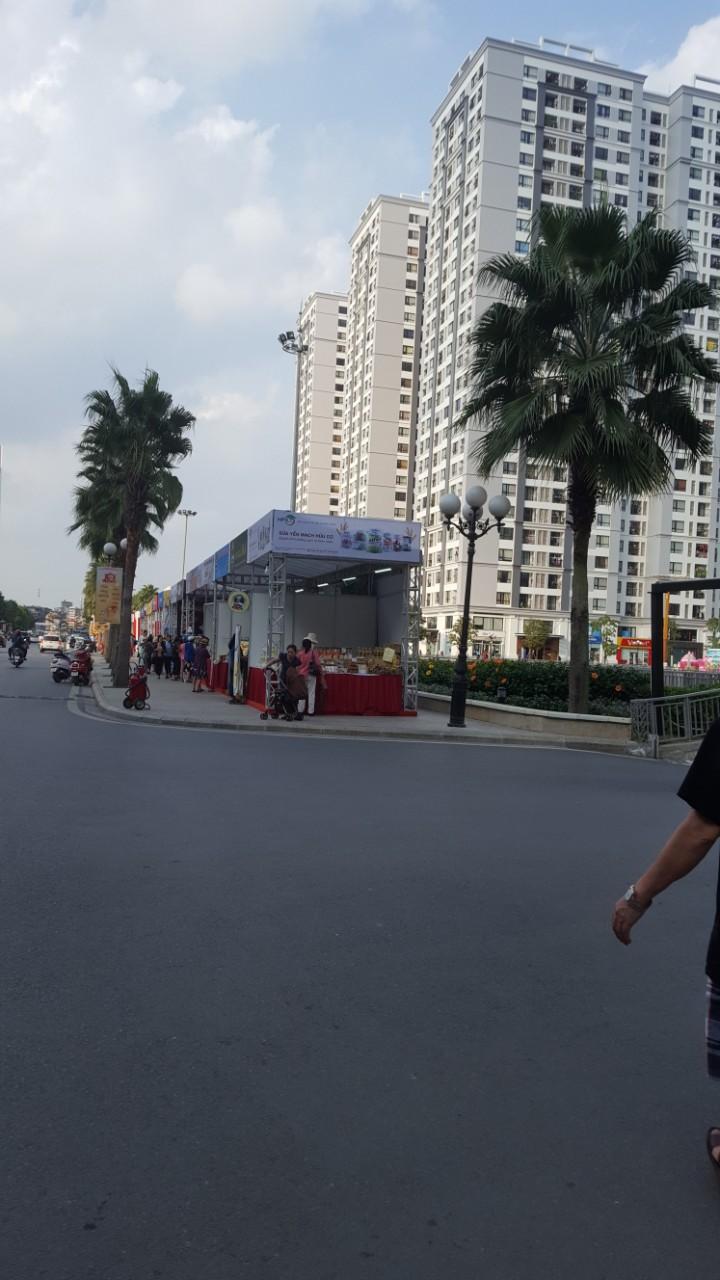
nhiều ngôi nhà cao tầng đang xuất hiện trong khung hình